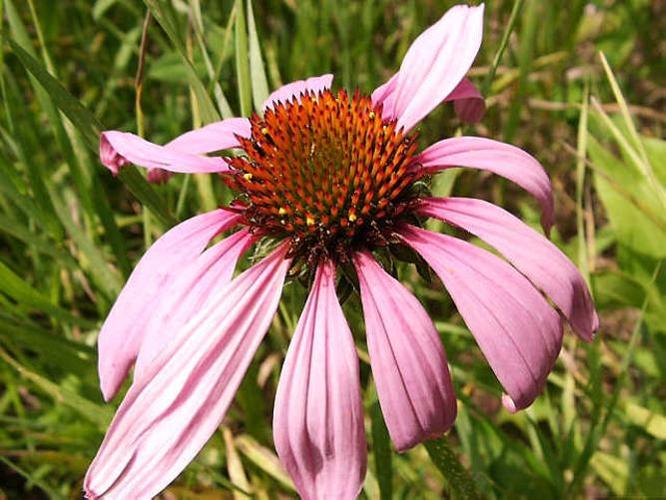
Label: purple coneflower